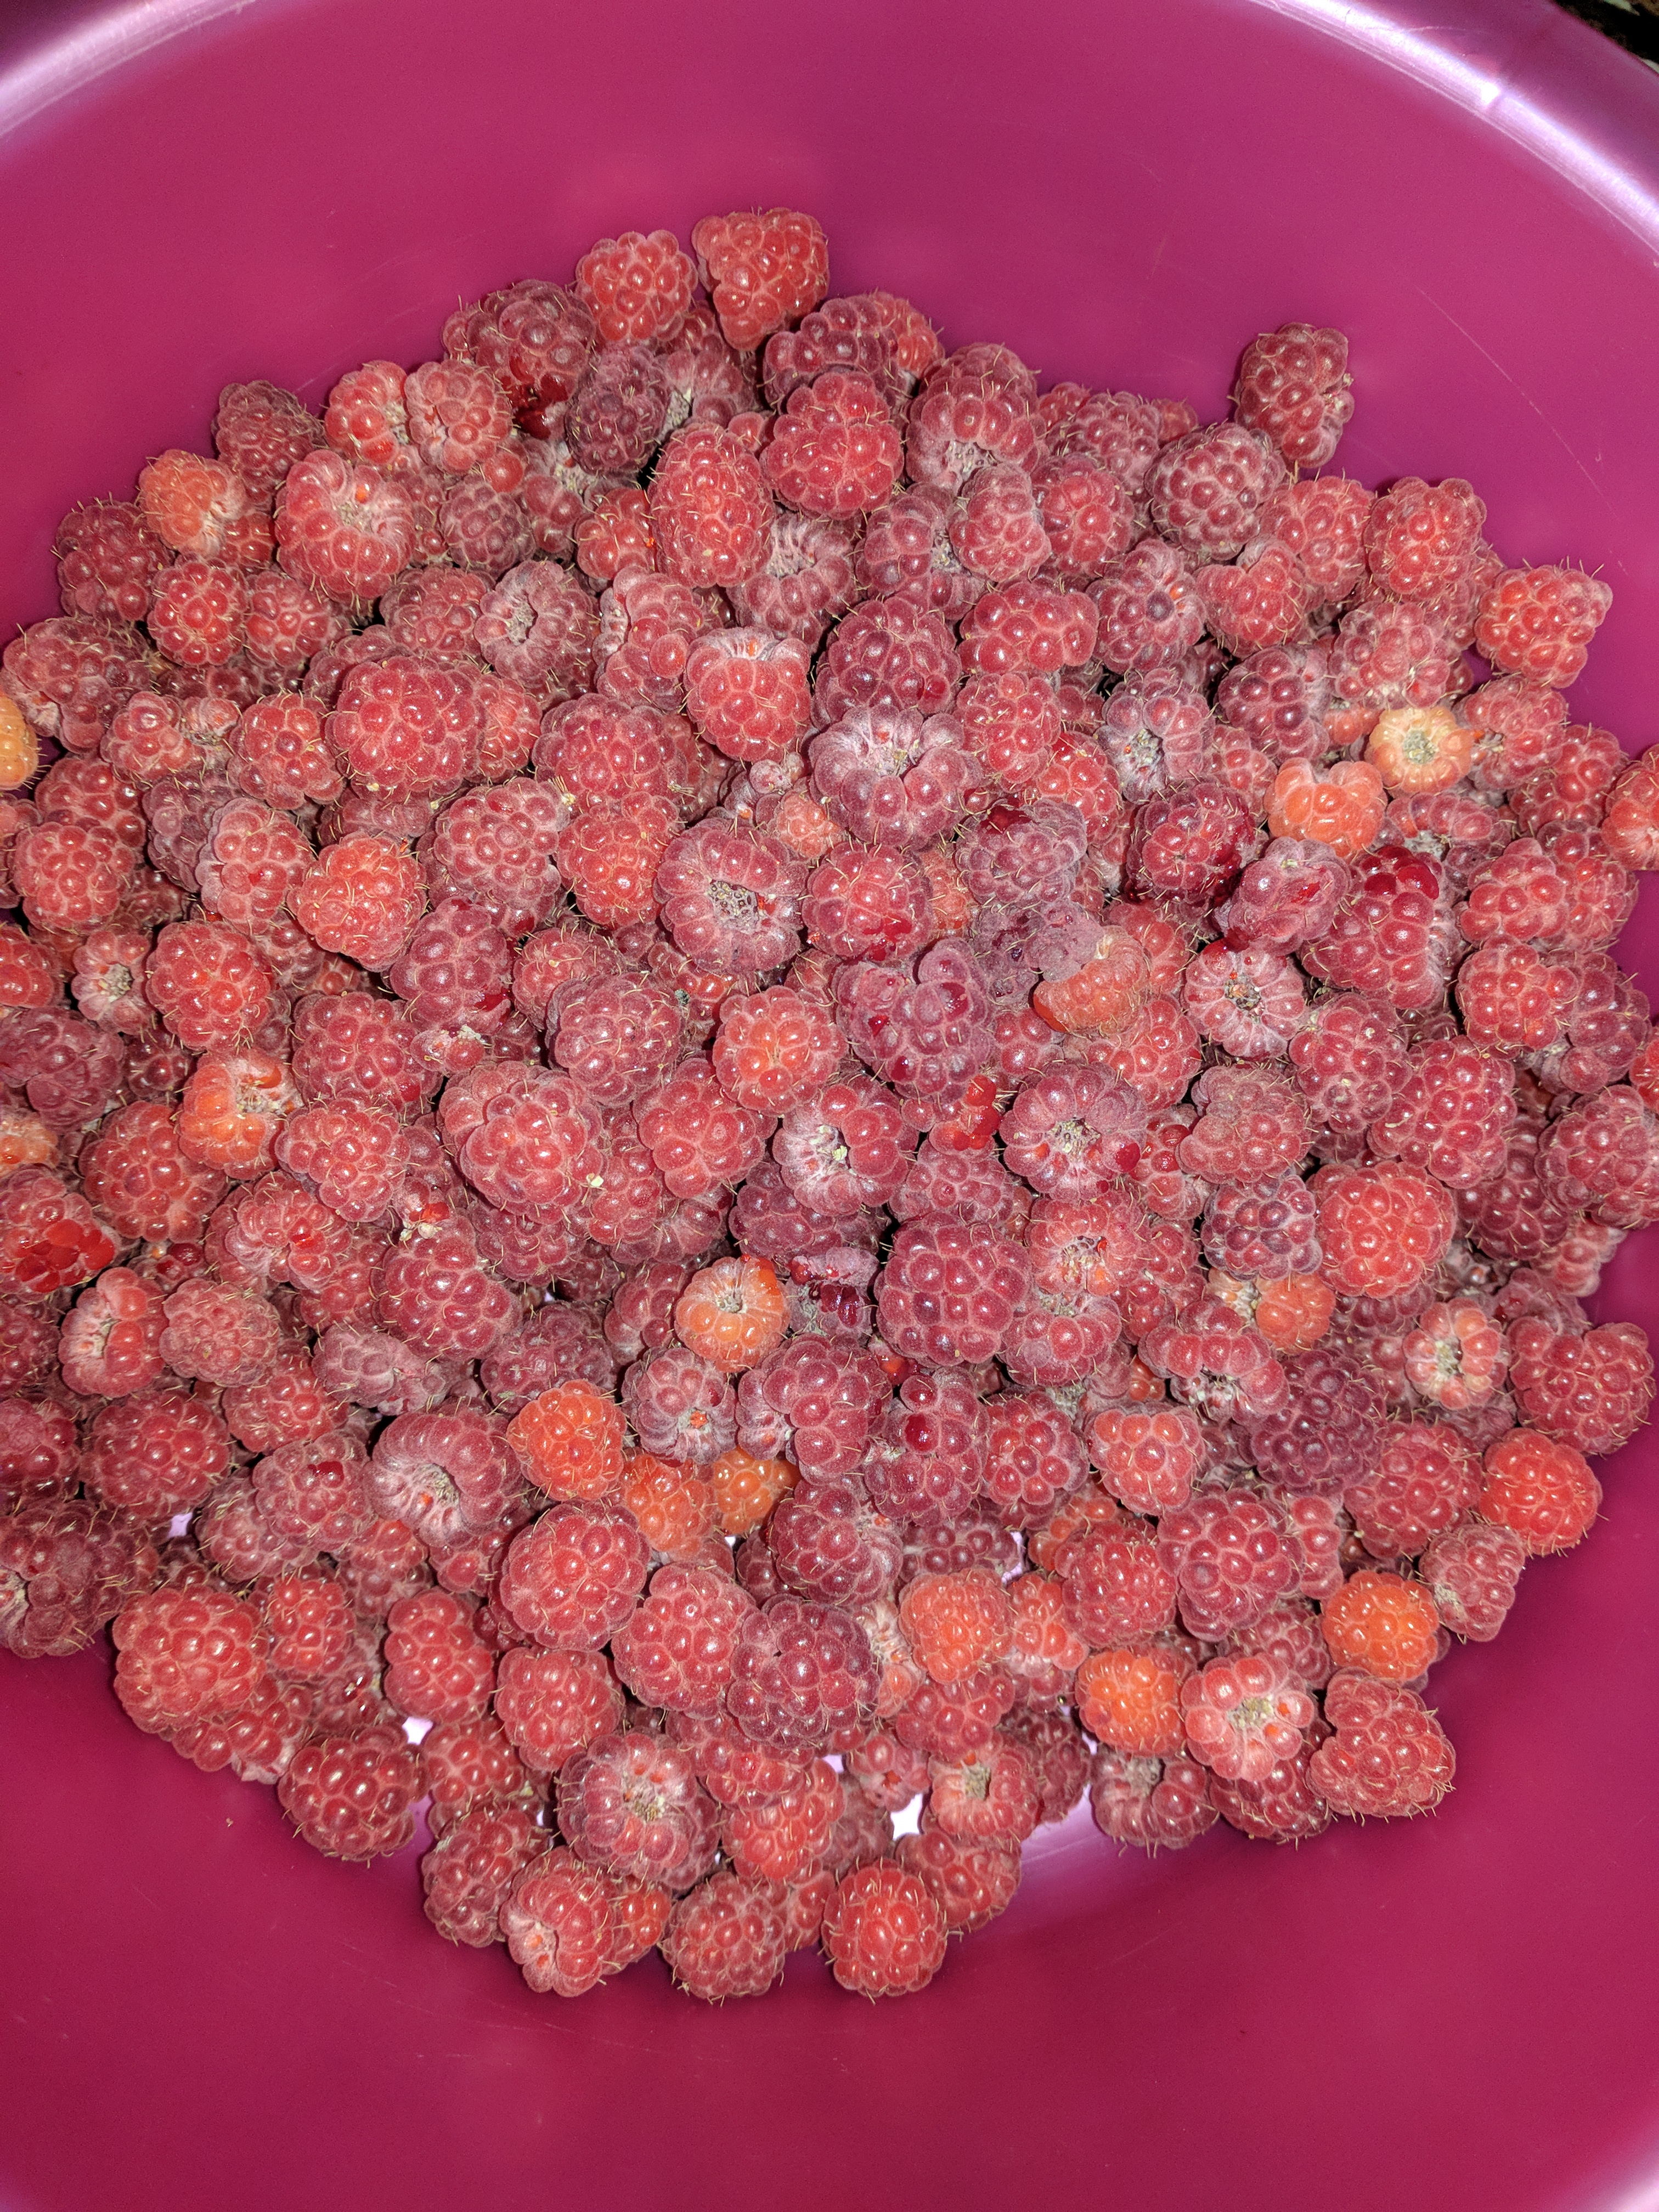
Label: generalcompost